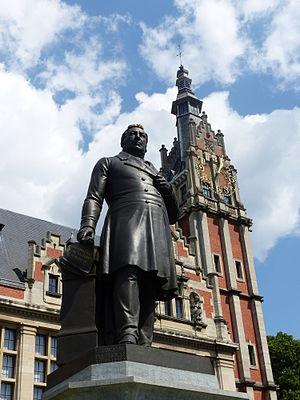
Statue de Théodore Verhaegen, fondateur de l'ULB
Pierre-Théodore Verhaegen, né le 5 septembre 1796 à Bruxelles et mort le 8 décembre 1862 dans la même ville, est un avocat et homme d'État belge, chef du parti libéral. Il est le fondateur de l'Université libre de Bruxelles, qu'il plaça en 1834 sous le signe du libre examen. Son parcours politique, académique et maçonnique fut marqué par une volonté d’engagement et de progrès.
La Saint-Verhaegen ou Saint-V célèbre la fondation de l'Université libre de Bruxelles chaque 20 novembre.